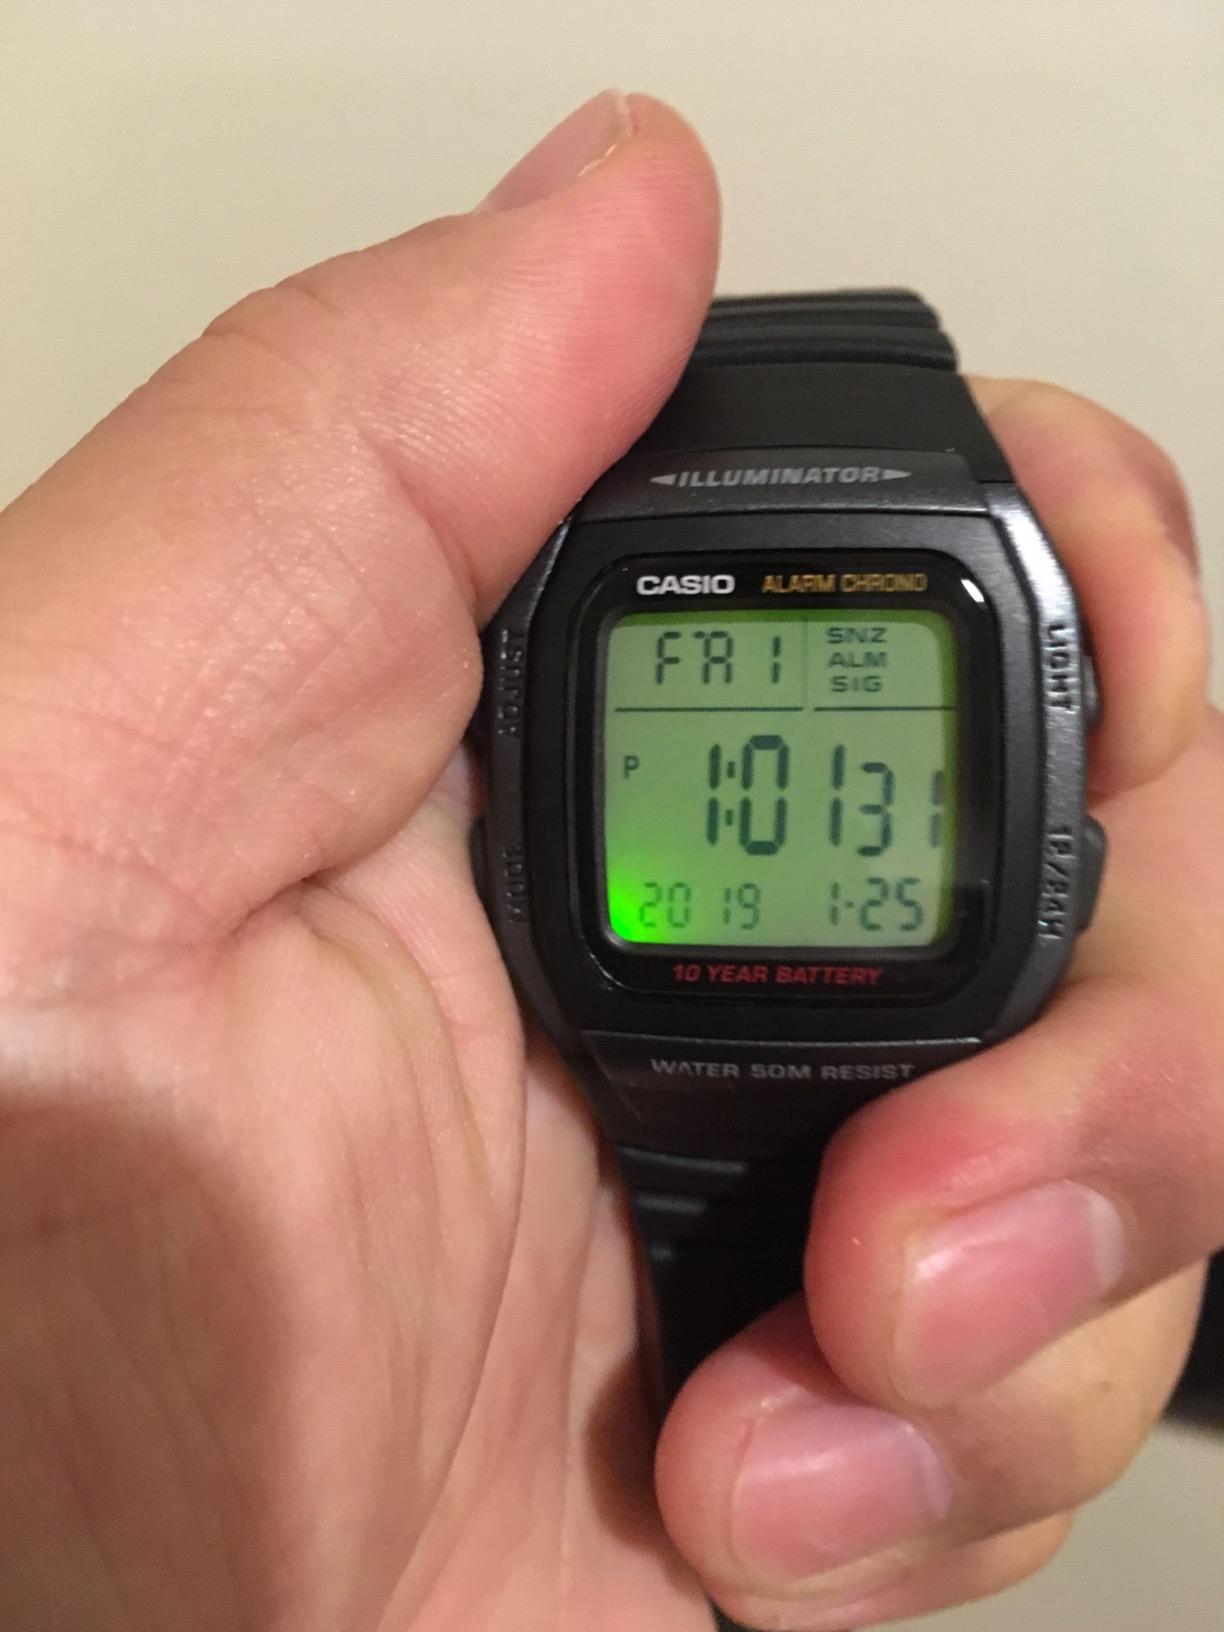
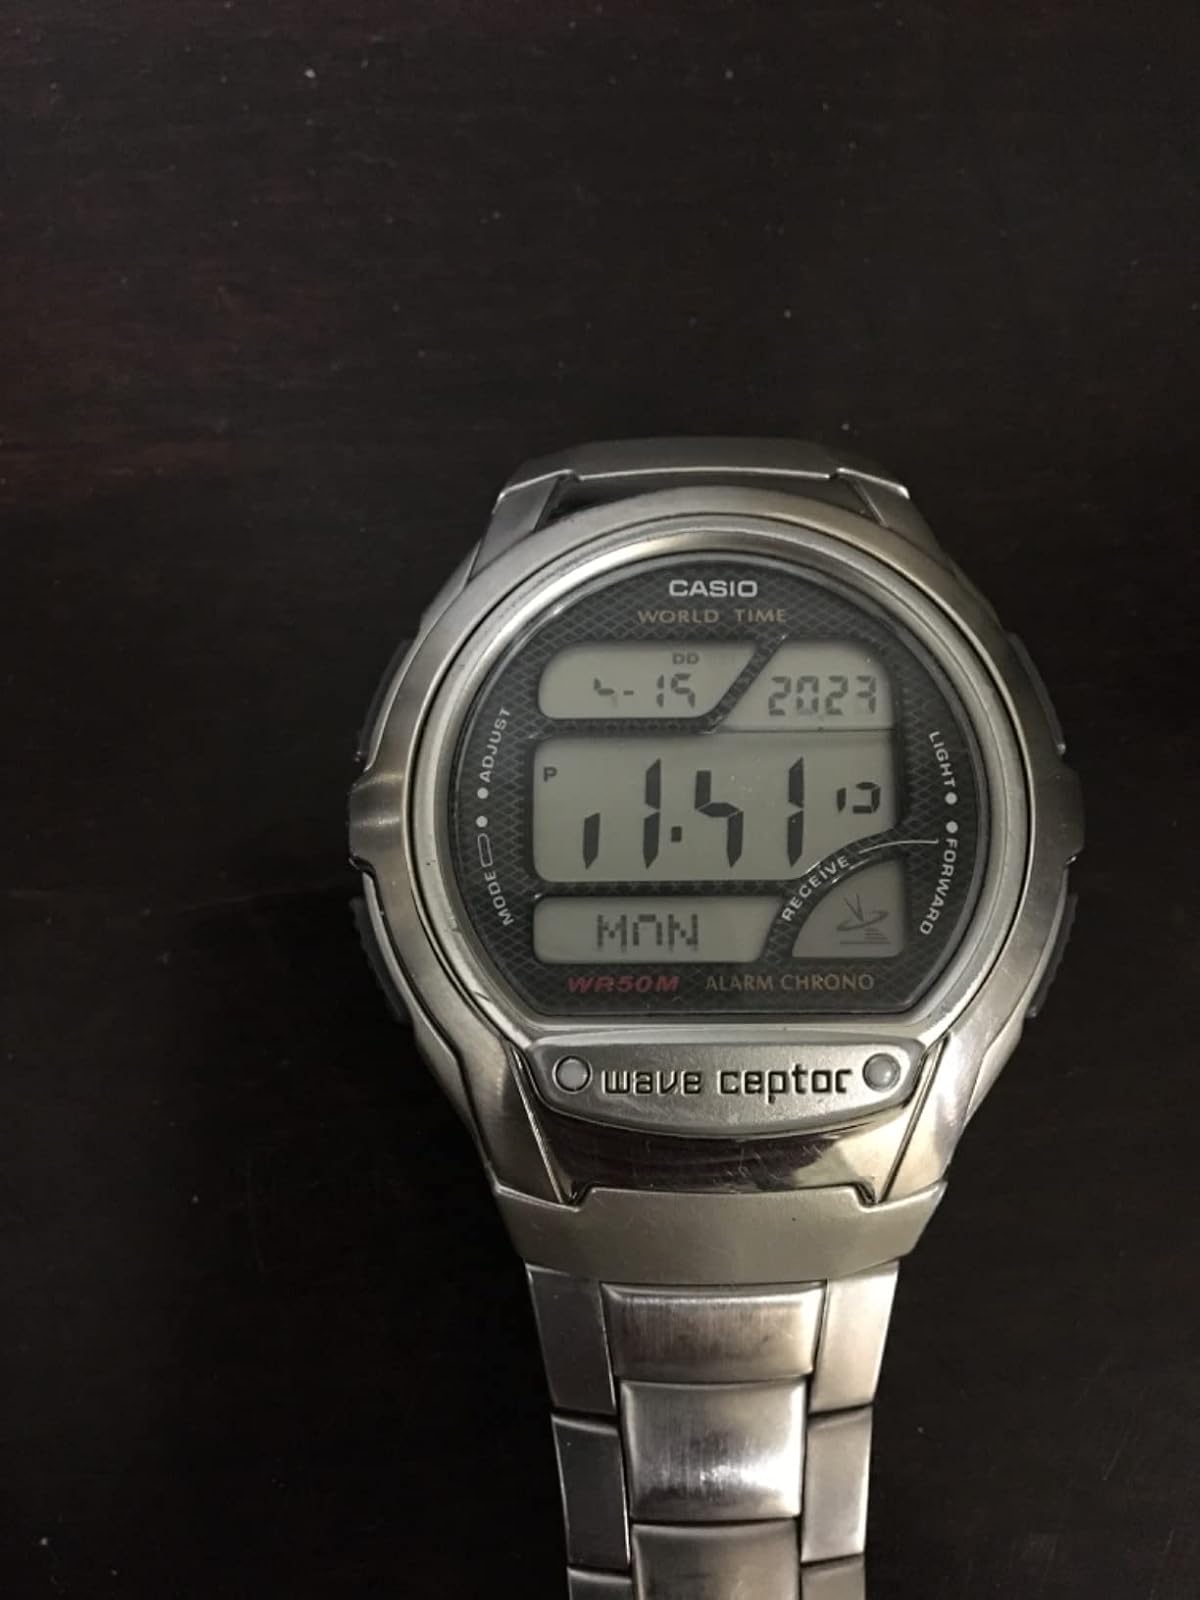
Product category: accessories_watch
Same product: no